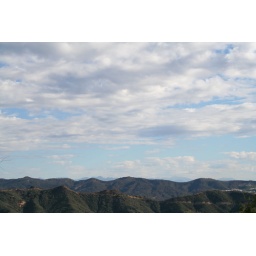
This is a picture I took of the sky over my house today.